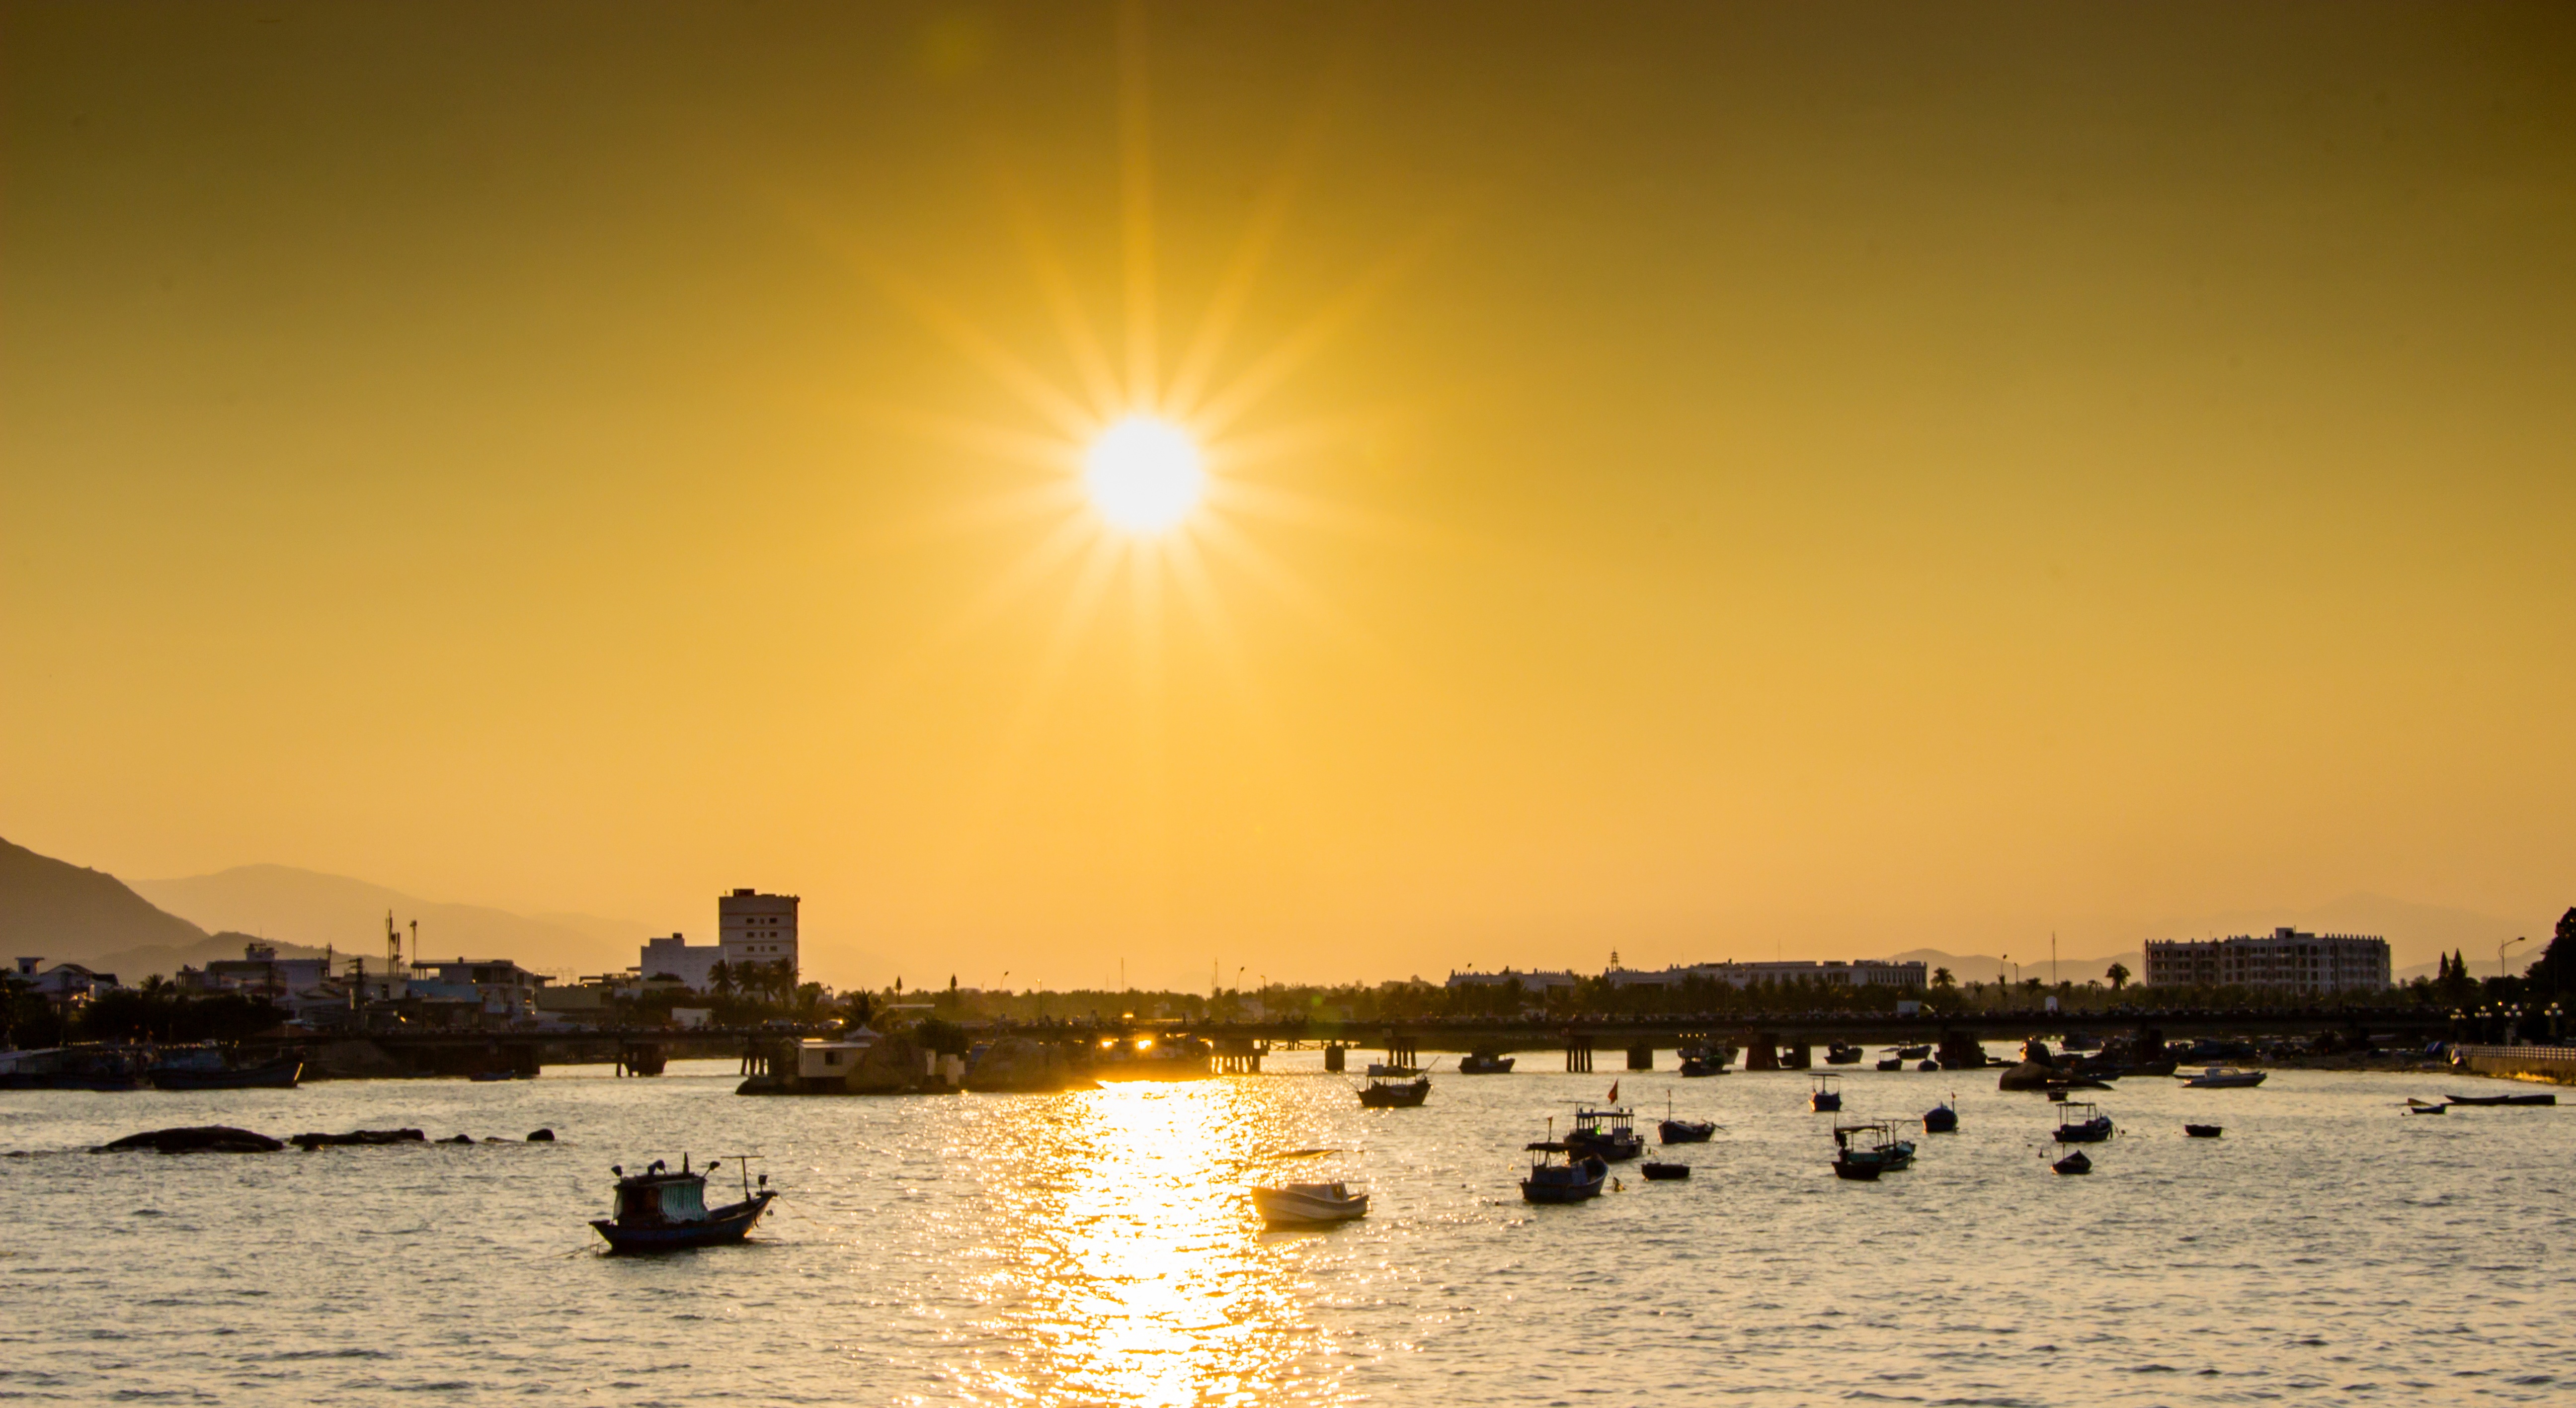
beach, sea, horizon, sun, sunrise, sunset, sunlight, morning, dawn, dusk, evening, reflection, bay